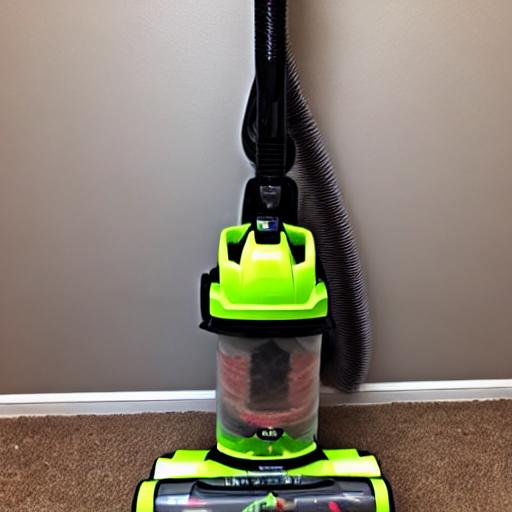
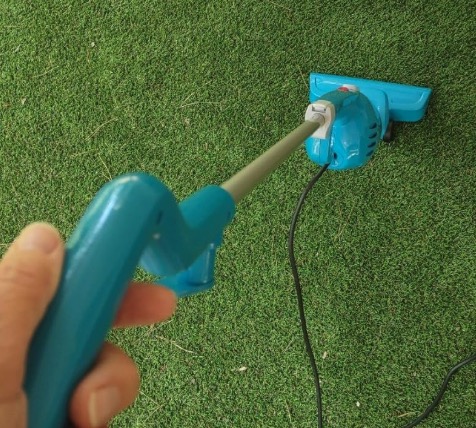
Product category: items_vacuum
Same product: no